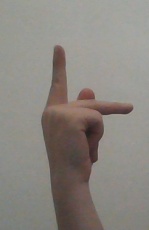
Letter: dha